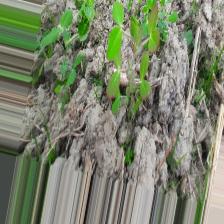
Label: Lentil Rust